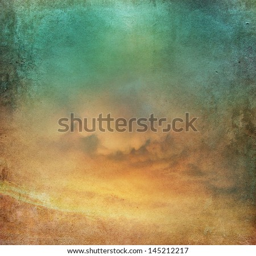
vintage background with clouds in the sky